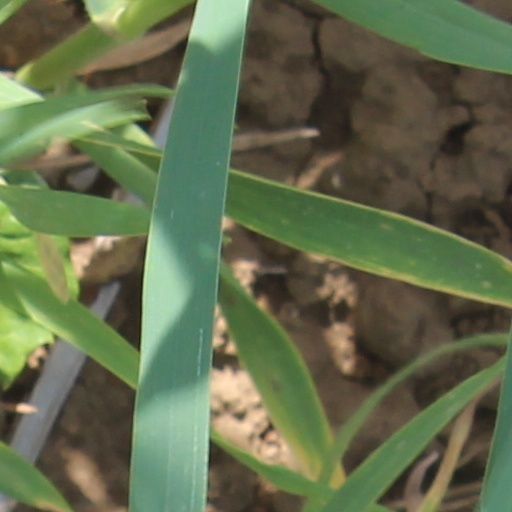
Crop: wheat